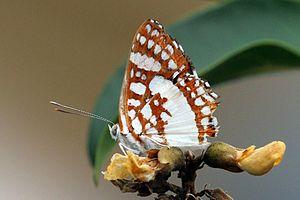
Lemonias zygia est une espèce d'insectes lépidoptères appartenant à la famille des Riodinidae et au genre Lemonias.
Lemonias est un genre d'insectes lépidoptères de la famille des Riodinidae et de la sous-famille des Riodininae.